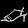
Label: Sandal